Economy of Germany

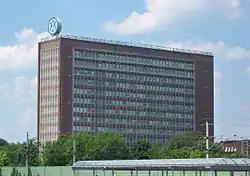
Volkswagen is the largest company in the European Union and the largest car manufacturer in the world by revenue.

The German economy practically stagnated in the beginning of the 2000s. The worst growth figures were achieved in 2002 (+1.4%), in 2003 (+1.0%), and in 2005 (+1.4%). Unemployment was also chronically high. Due to these problems, together with Germany's aging population, the welfare system came under considerable strain. This led the government to push through a wide-ranging programme of belt-tightening reforms, Agenda 2010, including the labour market reforms known as Hartz I - IV.